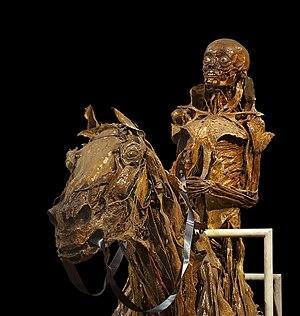
Ecorché (momifié) d'un cheval et de son cavalier, (détail), réalisé entre 1766 et 1771 par l'anatomiste français Honoré Fragonard (1732–1799). Musée Fragonard de l'Ecole Nationale Vétérinaire d'Alfort, Maisons-Alfort, Val-de-Marne, France. La technique utilisée est encore partiellement inconnue.